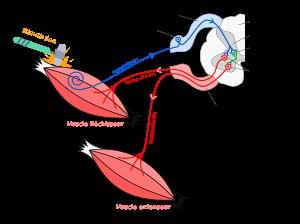
Le réflexe ostéotendineux est la contraction réflexe d'un muscle d'étirement composé de deux éléments : une voie monosynaptique excitatrice ou « réflexe myotatique » et une voie polysynaptique entraînant le relâchement du muscle antagoniste du muscle étiré. Il est recherché systématiquement par le médecin au cours de l'examen neurologique, en particulier sur les muscles extenseurs des membres inférieurs. C’est un examen diagnostique simple, rapide à effectuer et non invasif.